BRP Apolinario Mabini

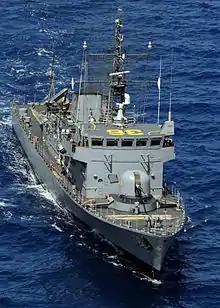
"Apolinario Mabini" at Balikatan 2010

Launched as the second of five patrol vessels of the , she was originally part of the Hong Kong Squadron of the Royal Navy. The ships were built by Hall, Russell & Company in the United Kingdom and were commissioned into Royal Navy service from 1983 to 1984. The class was designed specifically for patrol duties in Hong Kong waters. As well as ‘flying the flag’ and providing a constant naval presence in region, they could undertake a number of different roles including seamanship, navigation and gunnery training and search-and-rescue duties for which they had facilities to carry divers (including a decompression chamber) and equipment to recover vessels and aircraft. They also worked with the Marine Department of the Hong Kong Police and with Customs & Excise in order to prevent the constant flow of illegal immigrants, narcotics and electronic equipment into the colony.